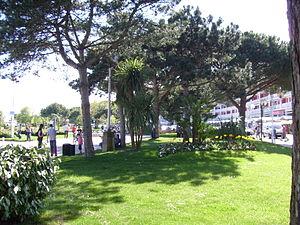
Royan /ʁwa.jɑ̃/ est une commune du Sud-Ouest de la France, située dans le département de la Charente-Maritime. Ses habitants sont appelés les Royannais et les Royannaises.